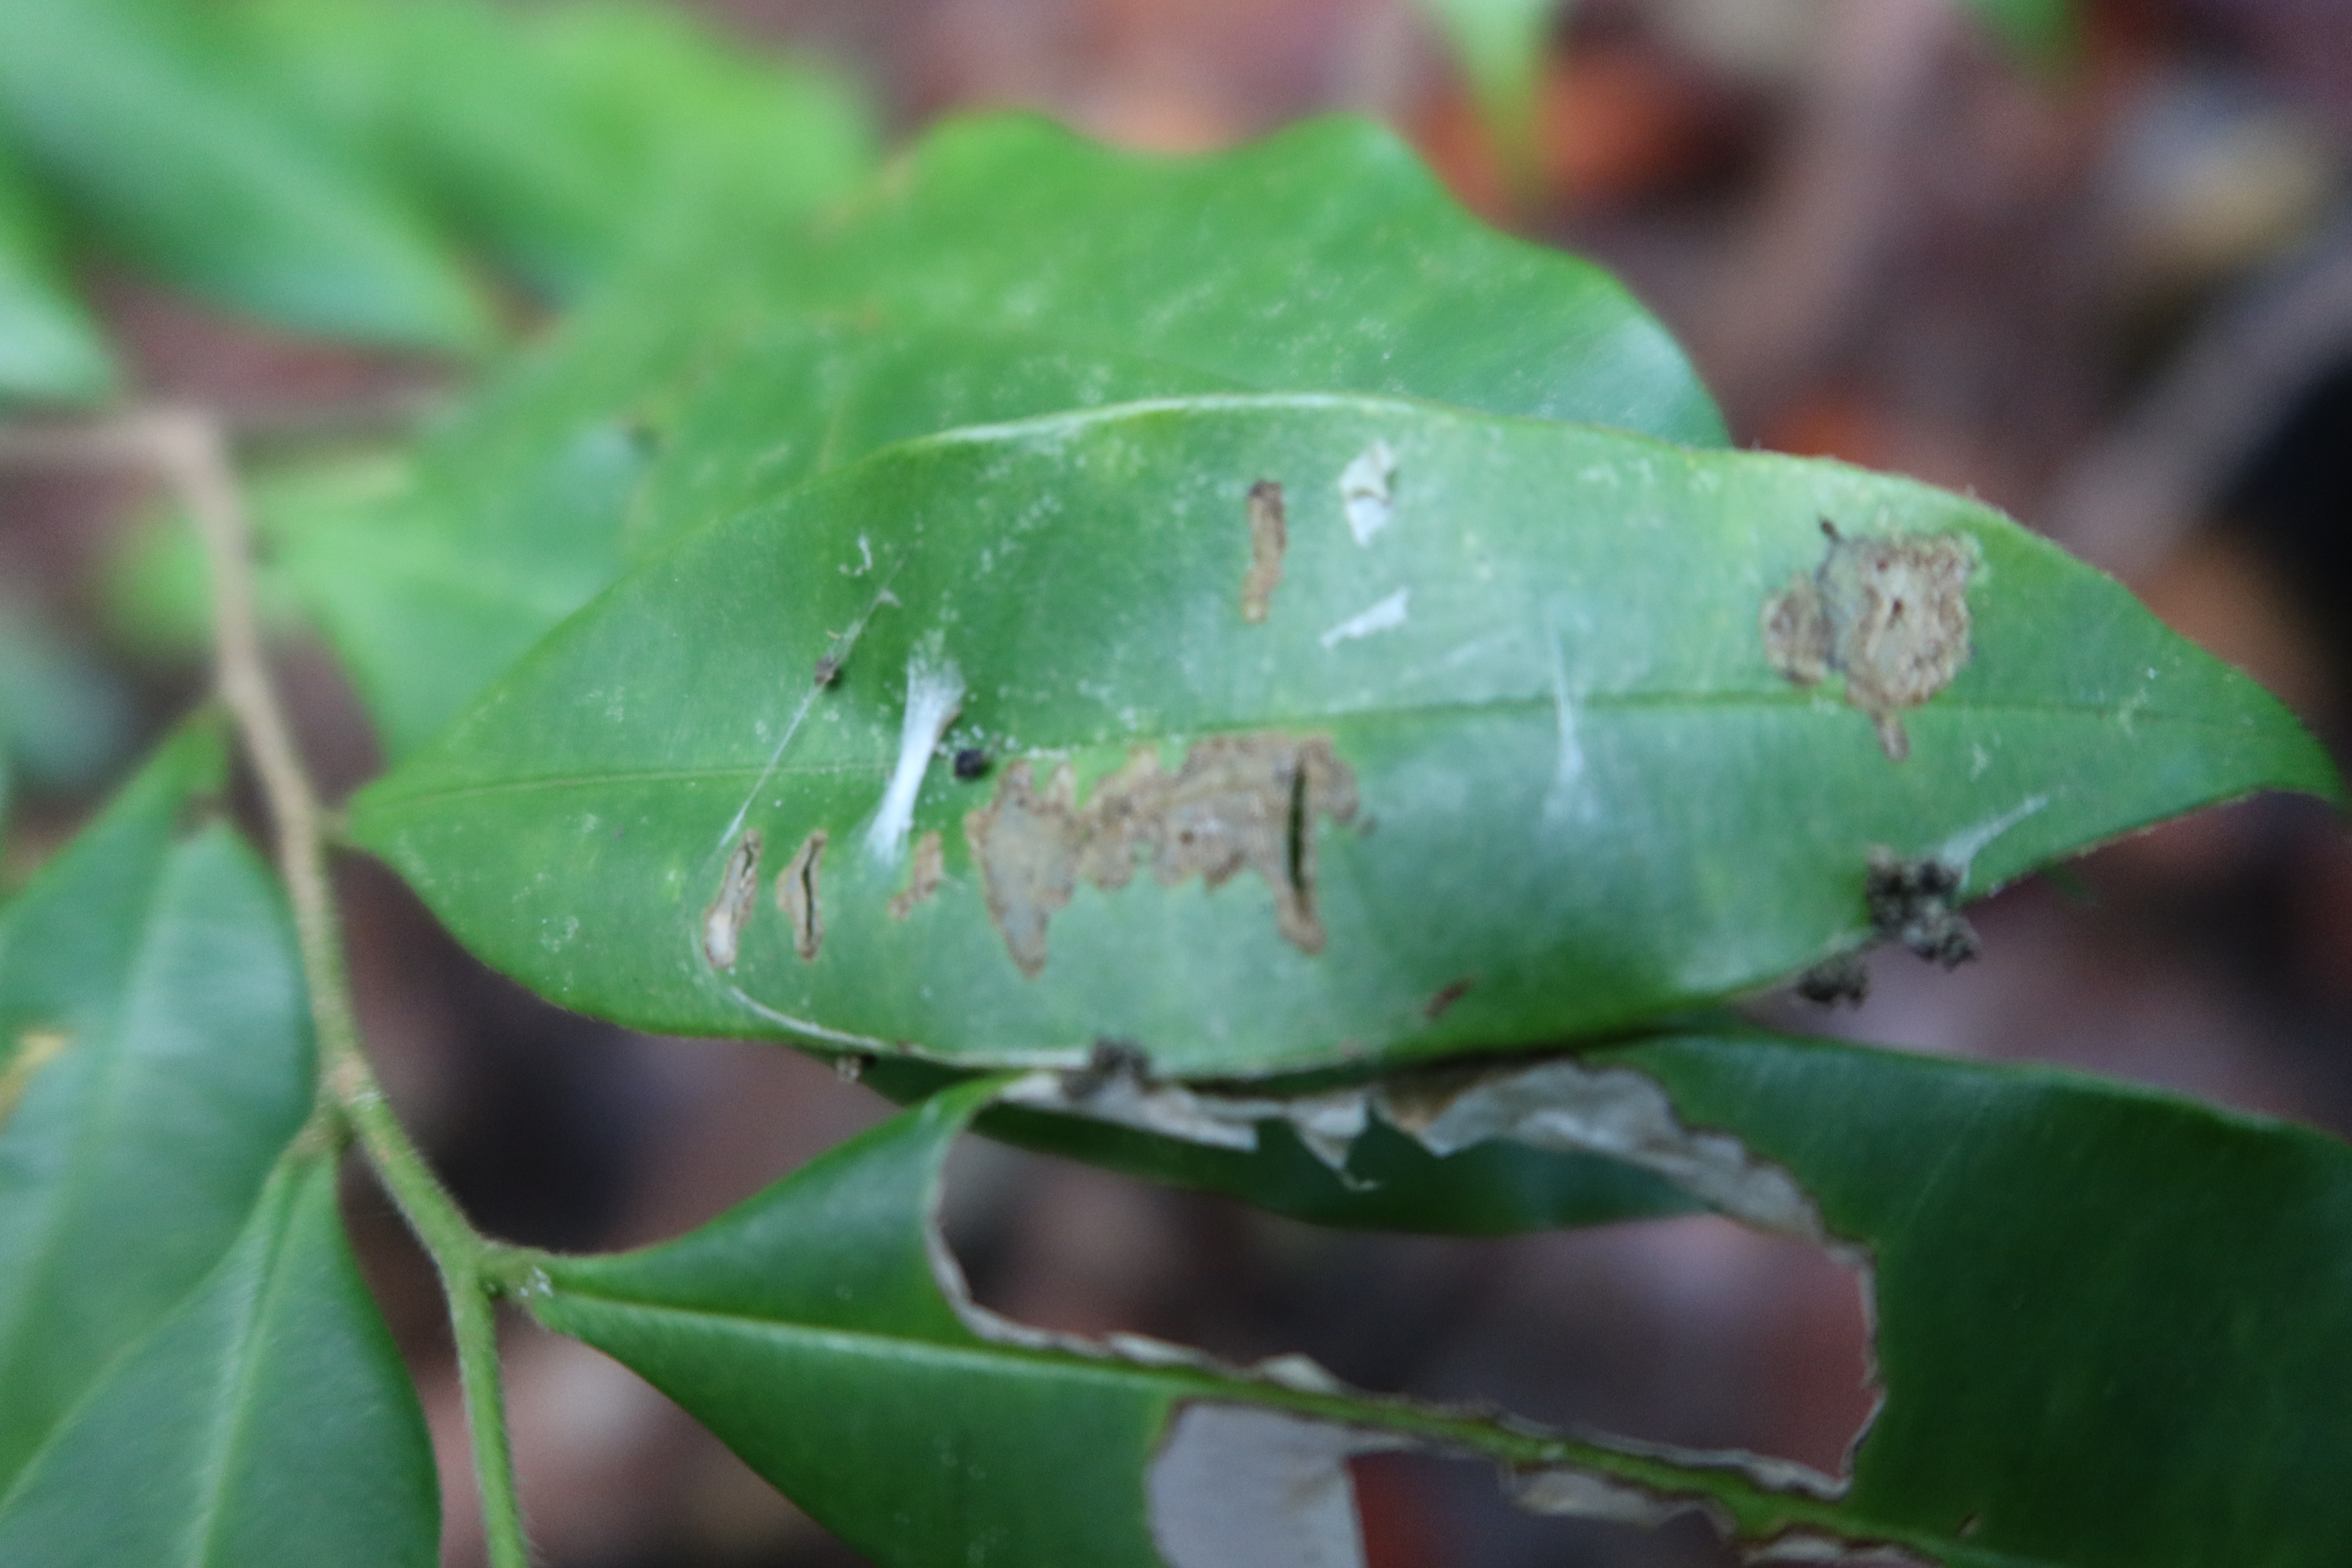
Label: Mealy bugs